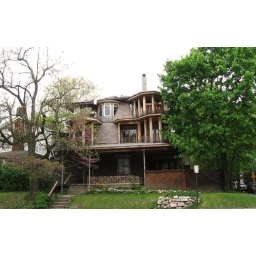
This person is rebuilding their home in the coolest/weirdest way possible. It's exactly the house you wanted when you were ten.